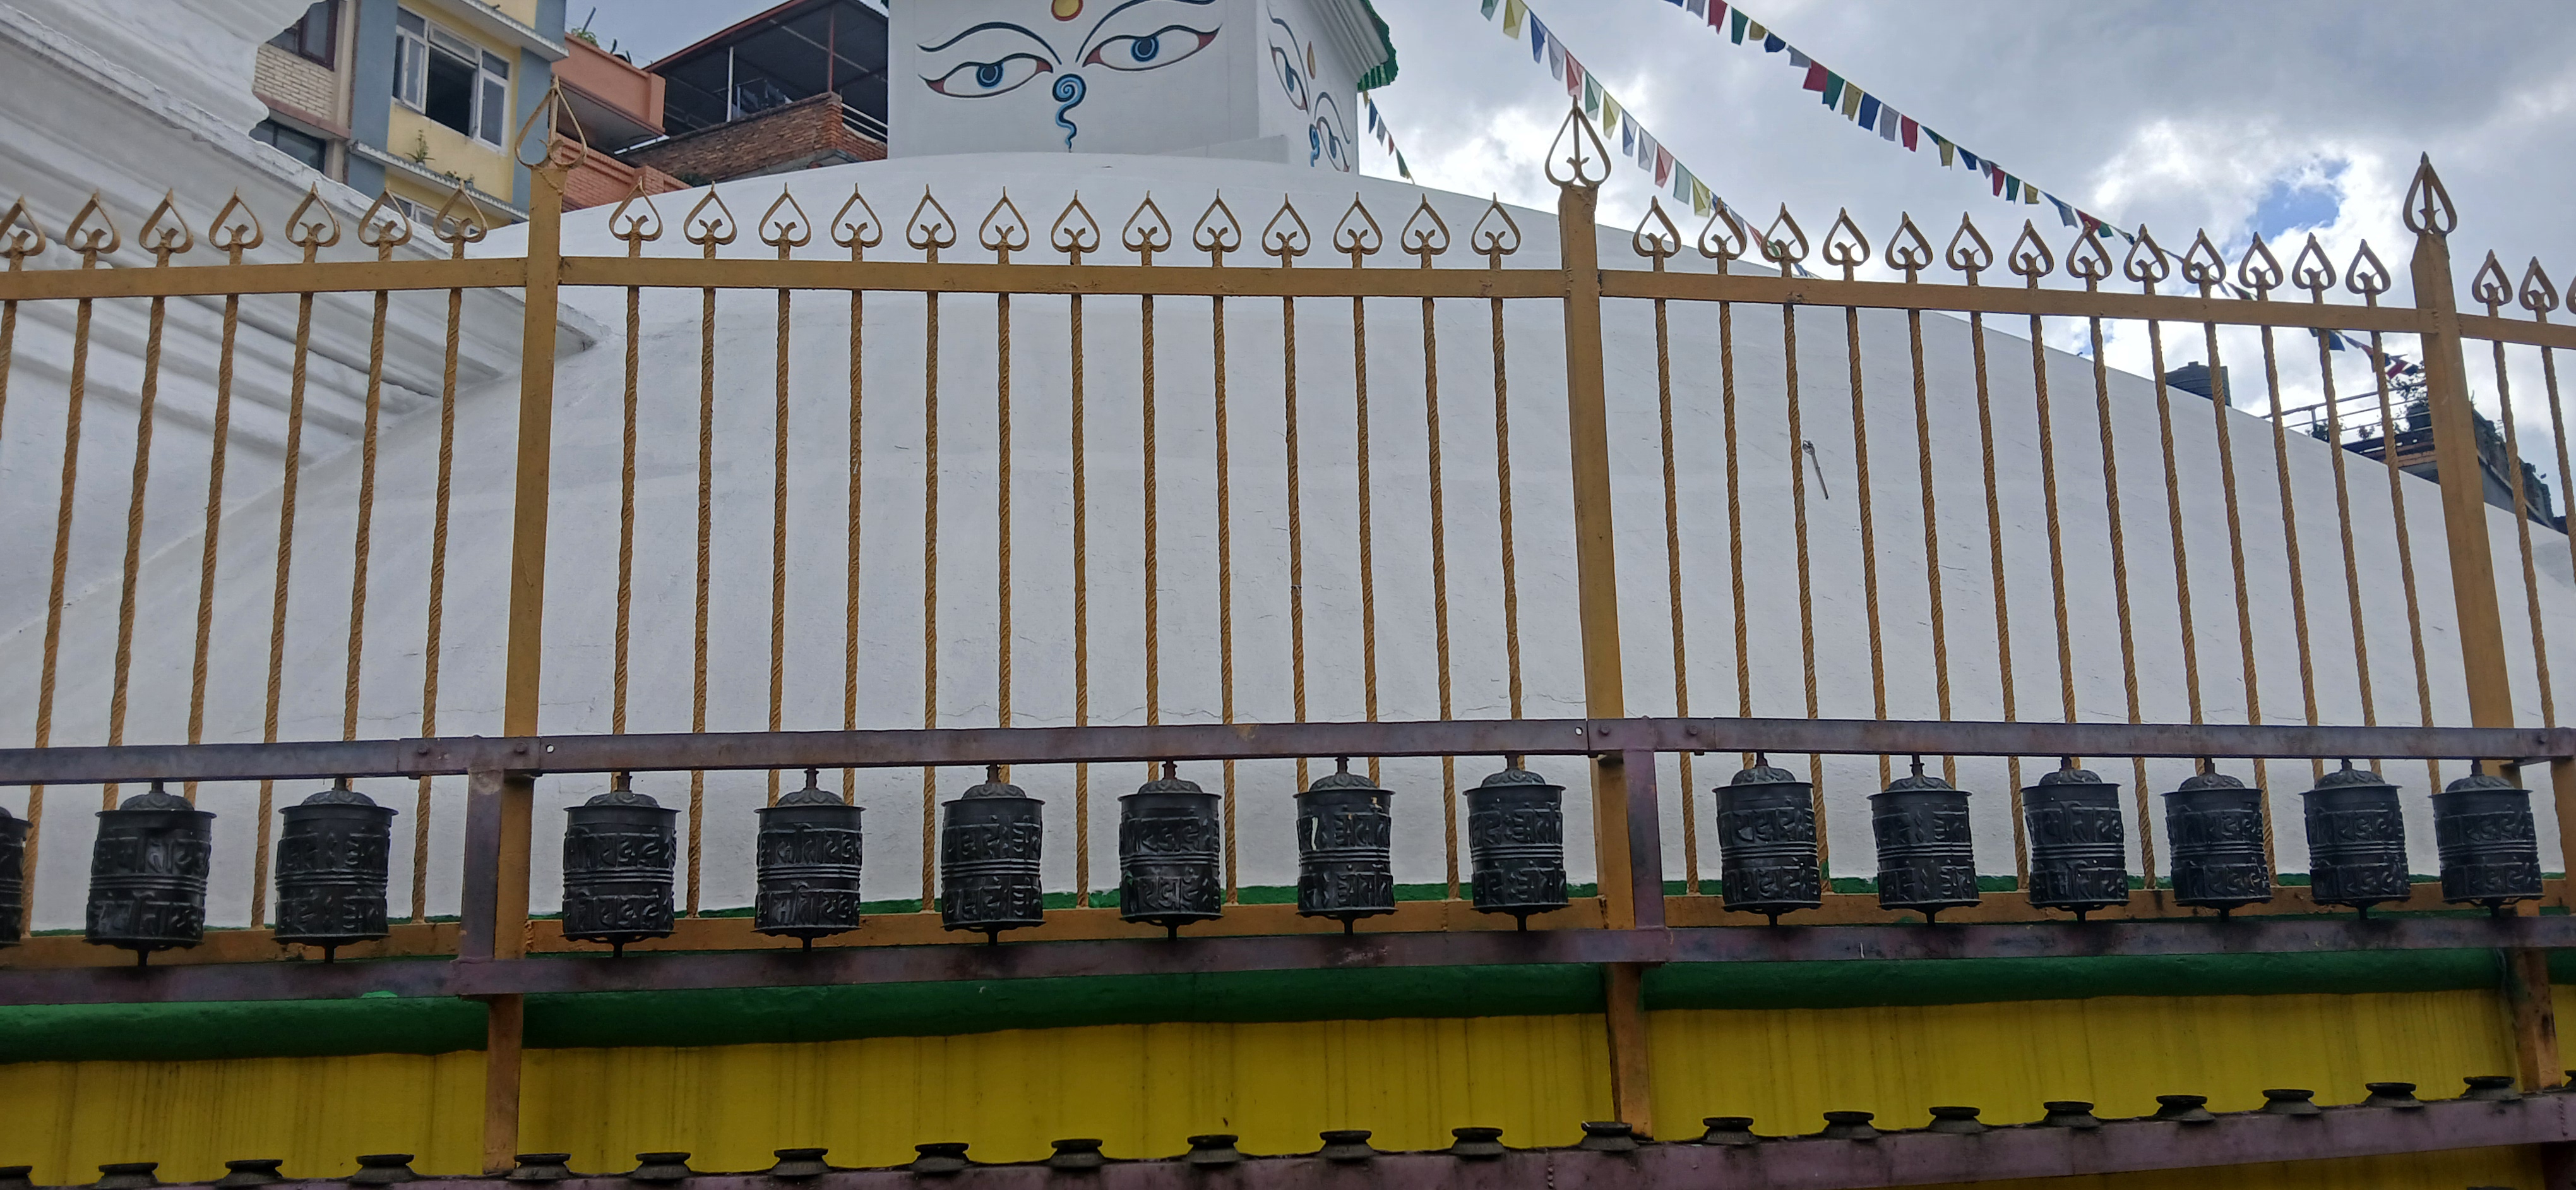
Heritage site: Ashok_stupa_Chaitya